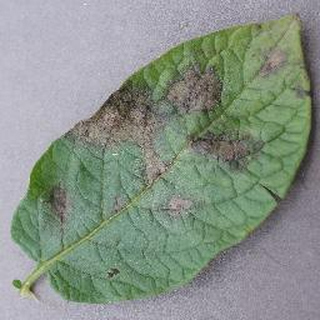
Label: potato_late_blight